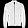
Label: Coat